Led Zeppelin

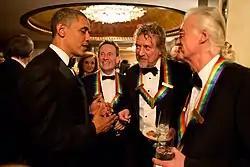
Led Zeppelin were honoured by US President Barack Obama at the 2012 Kennedy Center Honors.

Led Zeppelin is widely regarded as one of the most successful, innovative, and influential bands in the history of rock music. Rock critic Mikal Gilmore said, "Led Zeppelin—talented, complex, grasping, beautiful and dangerous—made one of the most enduring bodies of composition and performance in twentieth-century music, despite everything they had to overpower, including themselves".